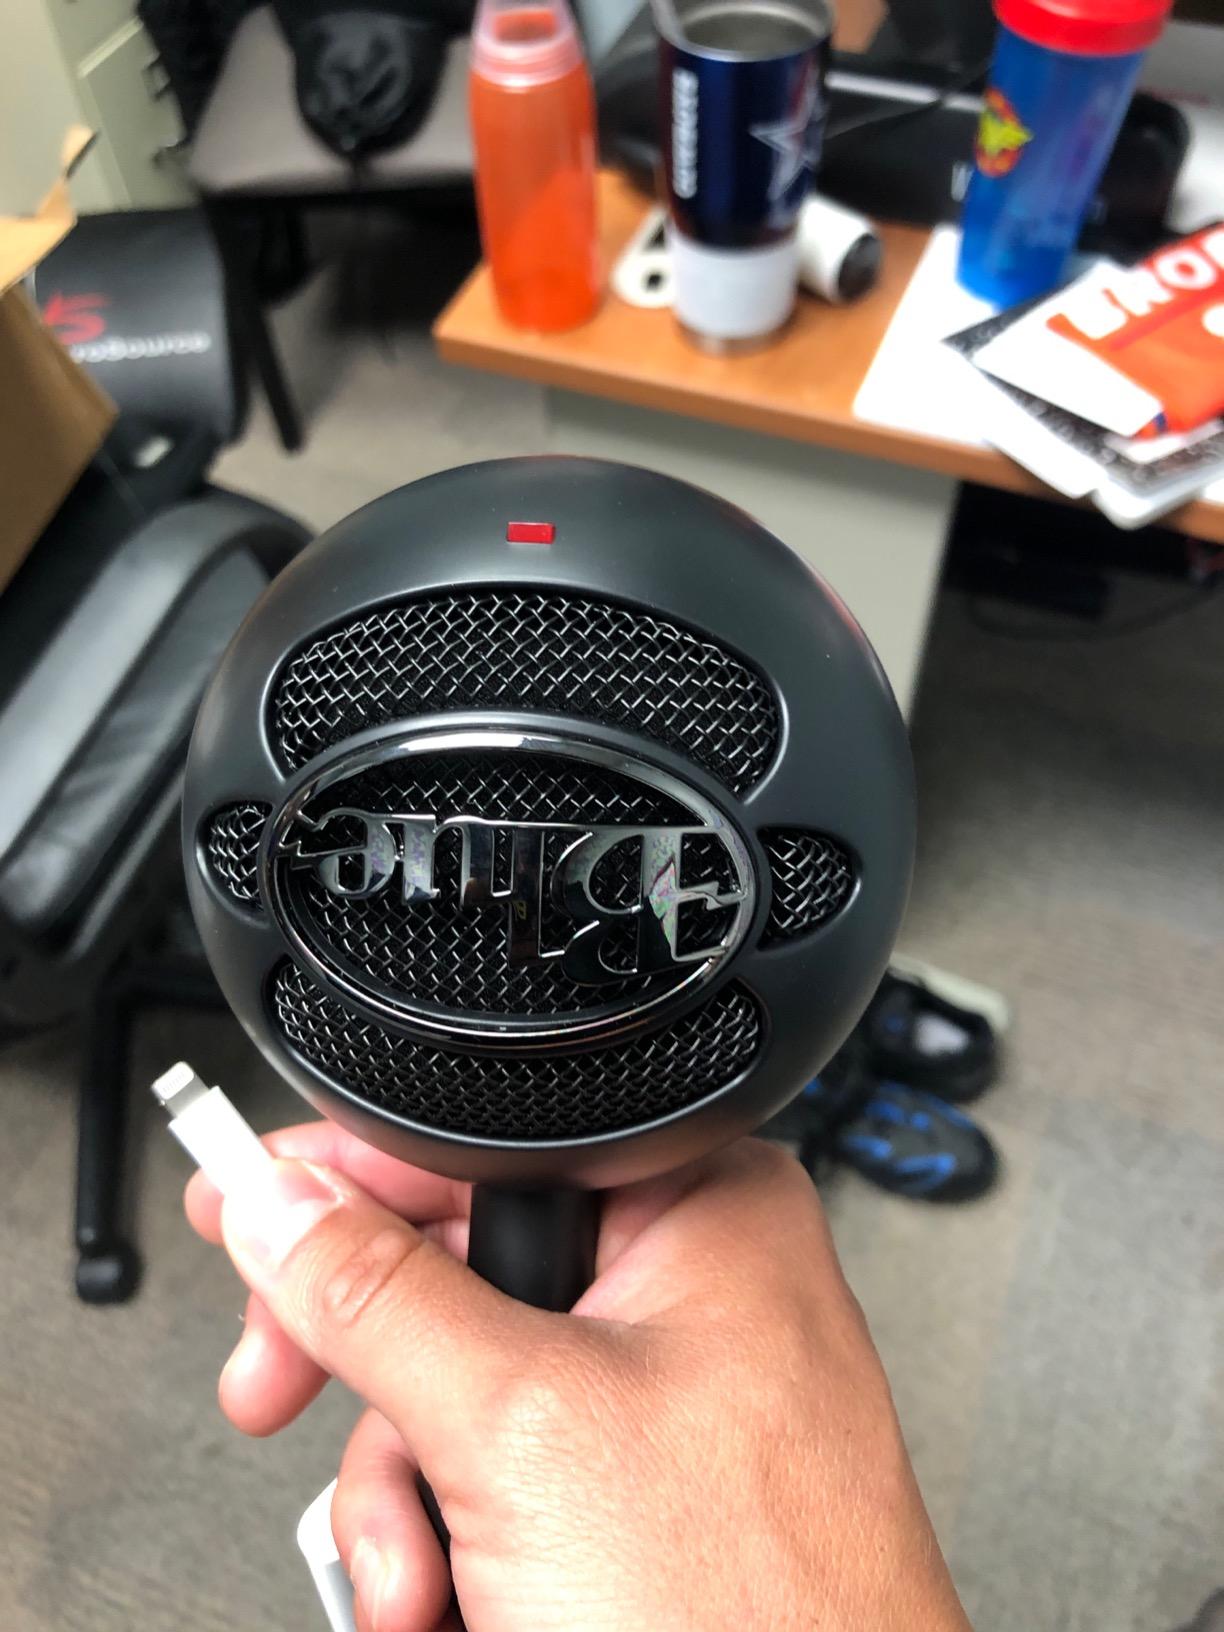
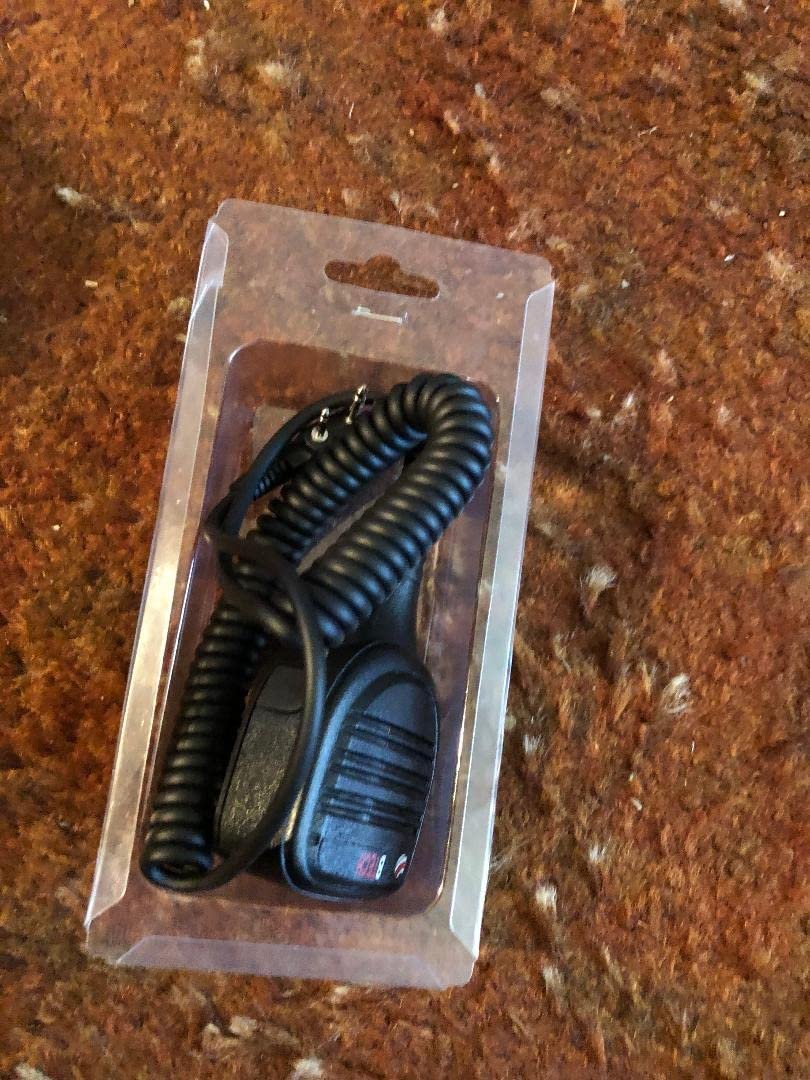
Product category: microphone
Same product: no